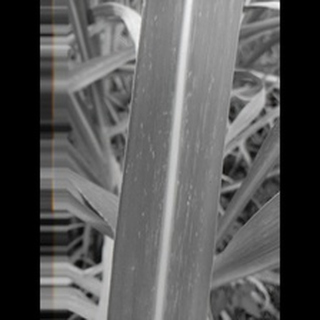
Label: sugarcane_mosaic